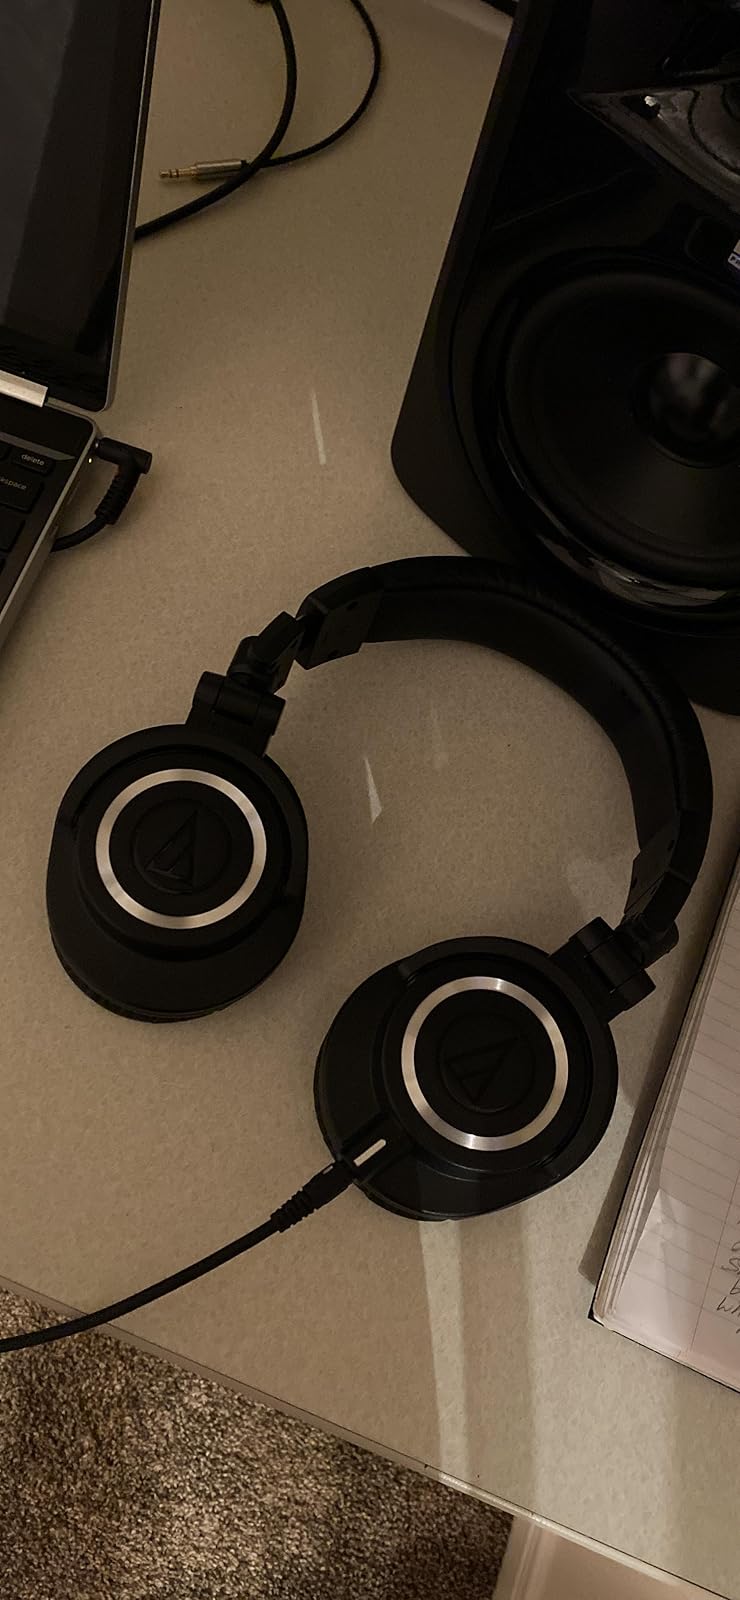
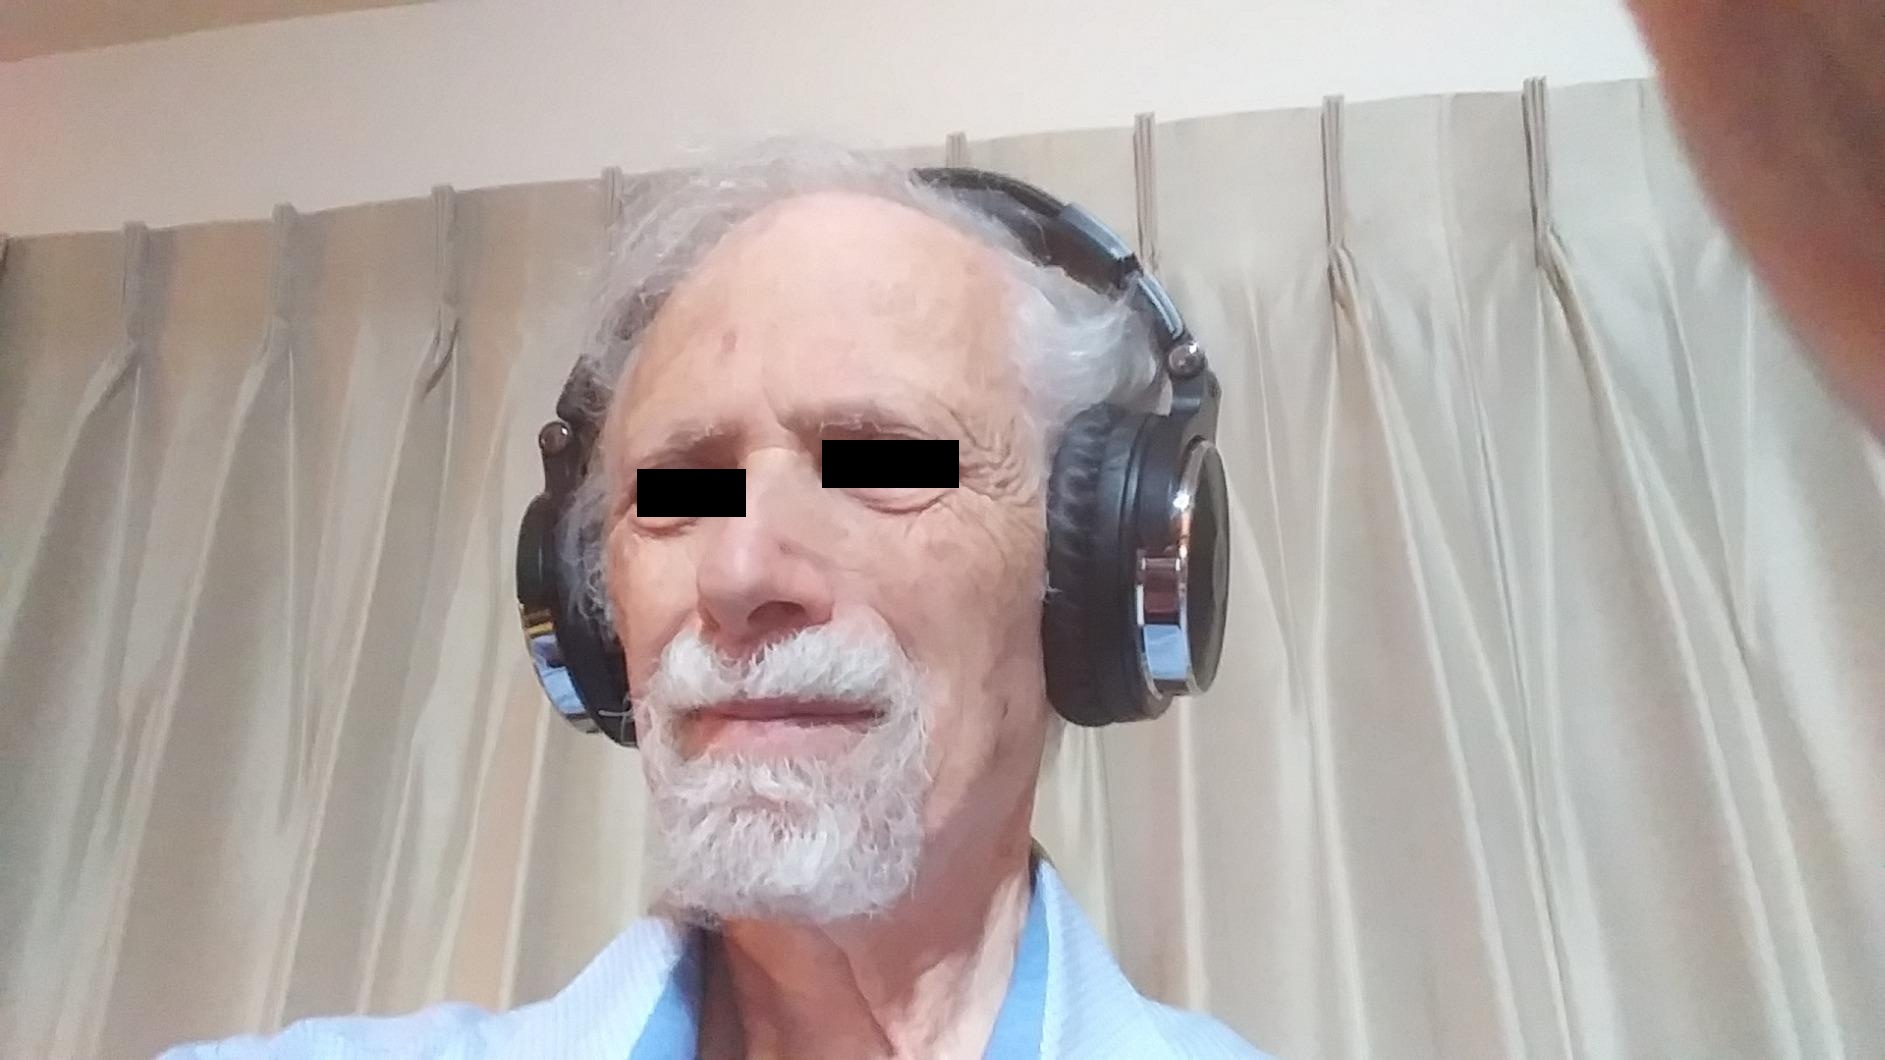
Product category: headphones
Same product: no